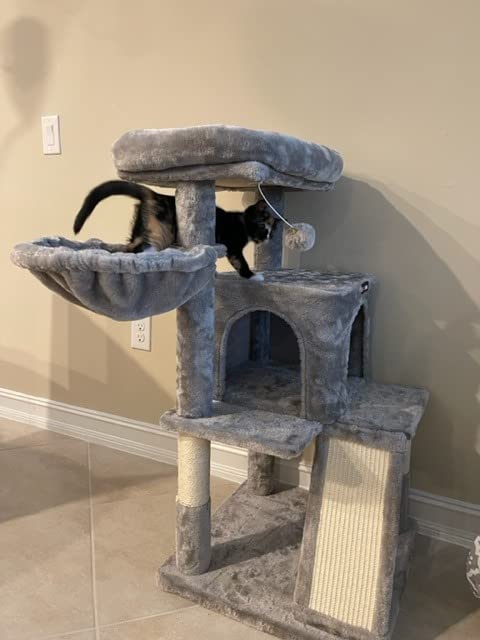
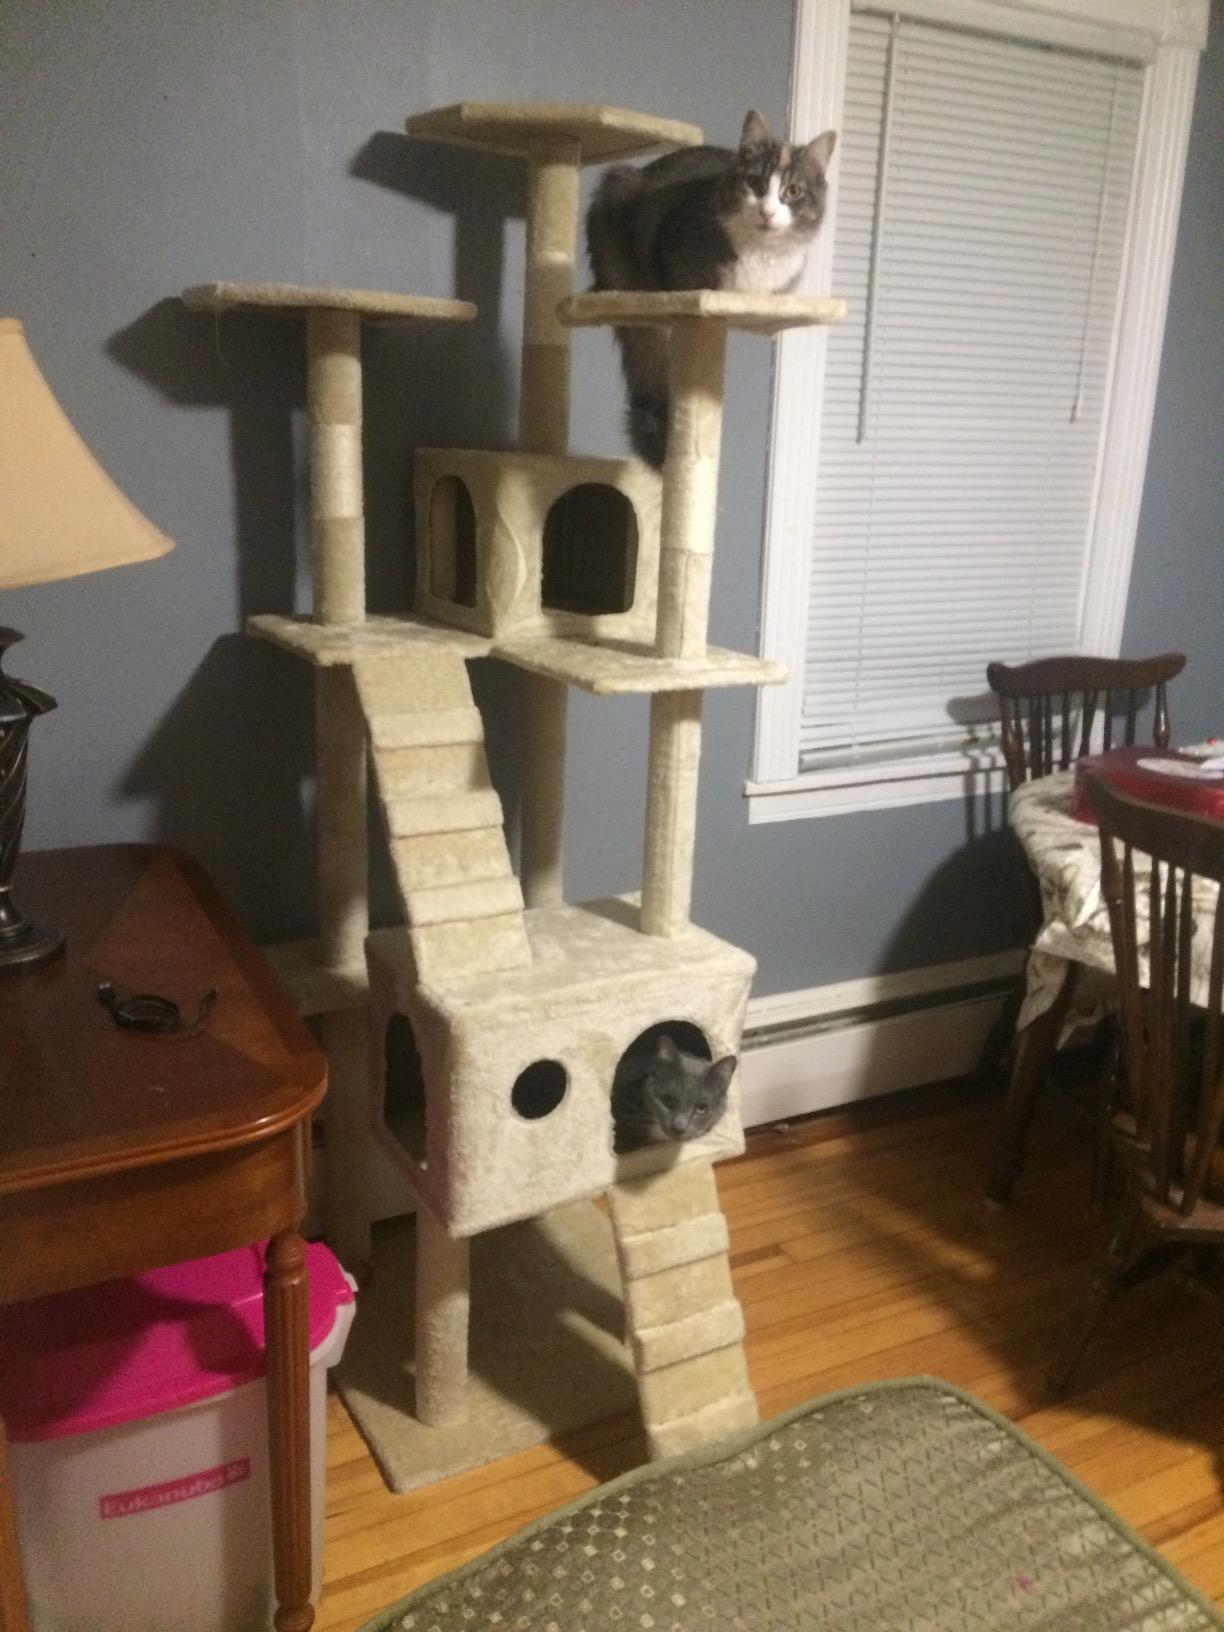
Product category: items_cat tree
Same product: no